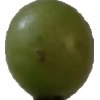
Label: grape